Lucinda Dunn

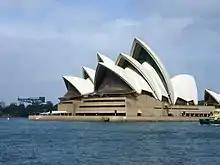
Sydney Opera House where Dunn's final performance took place

Dunn was born in Sydney, Australia on 10 December 1973. Her mother, who raised her and her brother single-handedly, was a previously a performer in West End Musicals in London. Dunn often refers to her mother’s career as inspiring her own. Dunn began training in various styles of dance from the age of four, including jazz, tap, ballet and contemporary – mainly after school. She describes her childhood as being “an idyllic, suburban, happy childhood. I had everything I could have possibly wanted or ever asked for.”